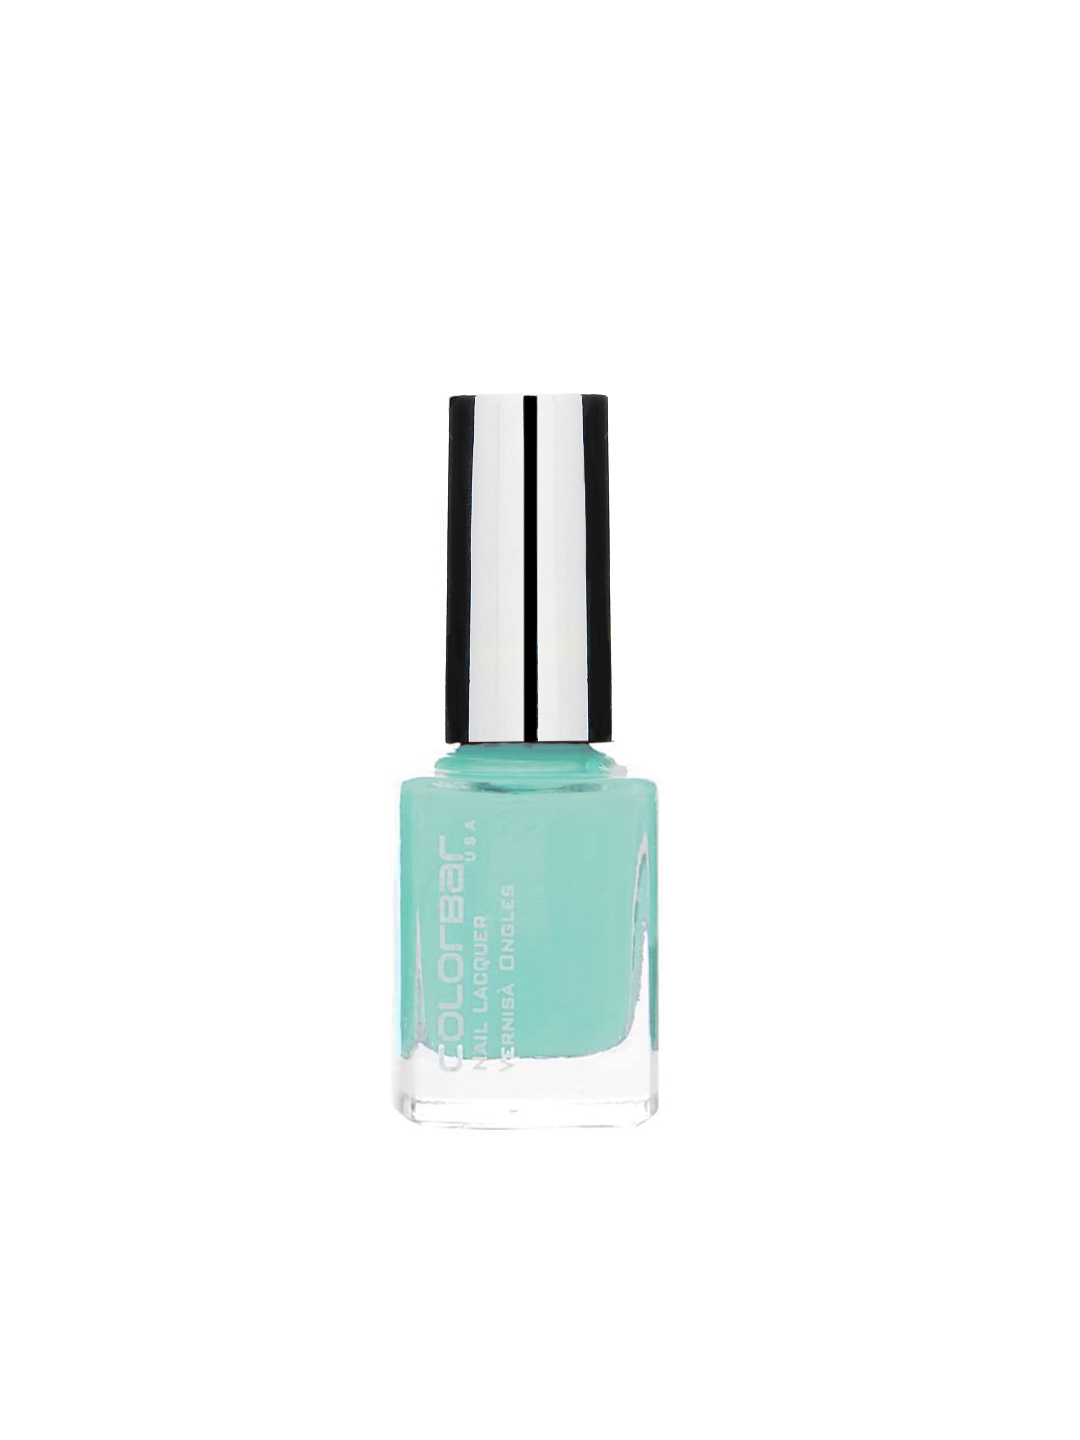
Colorbar Exclusive Nail Lacquer 15
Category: Personal Care / Nails / Nail Polish
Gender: Women
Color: Green
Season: Spring 2017
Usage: Casual